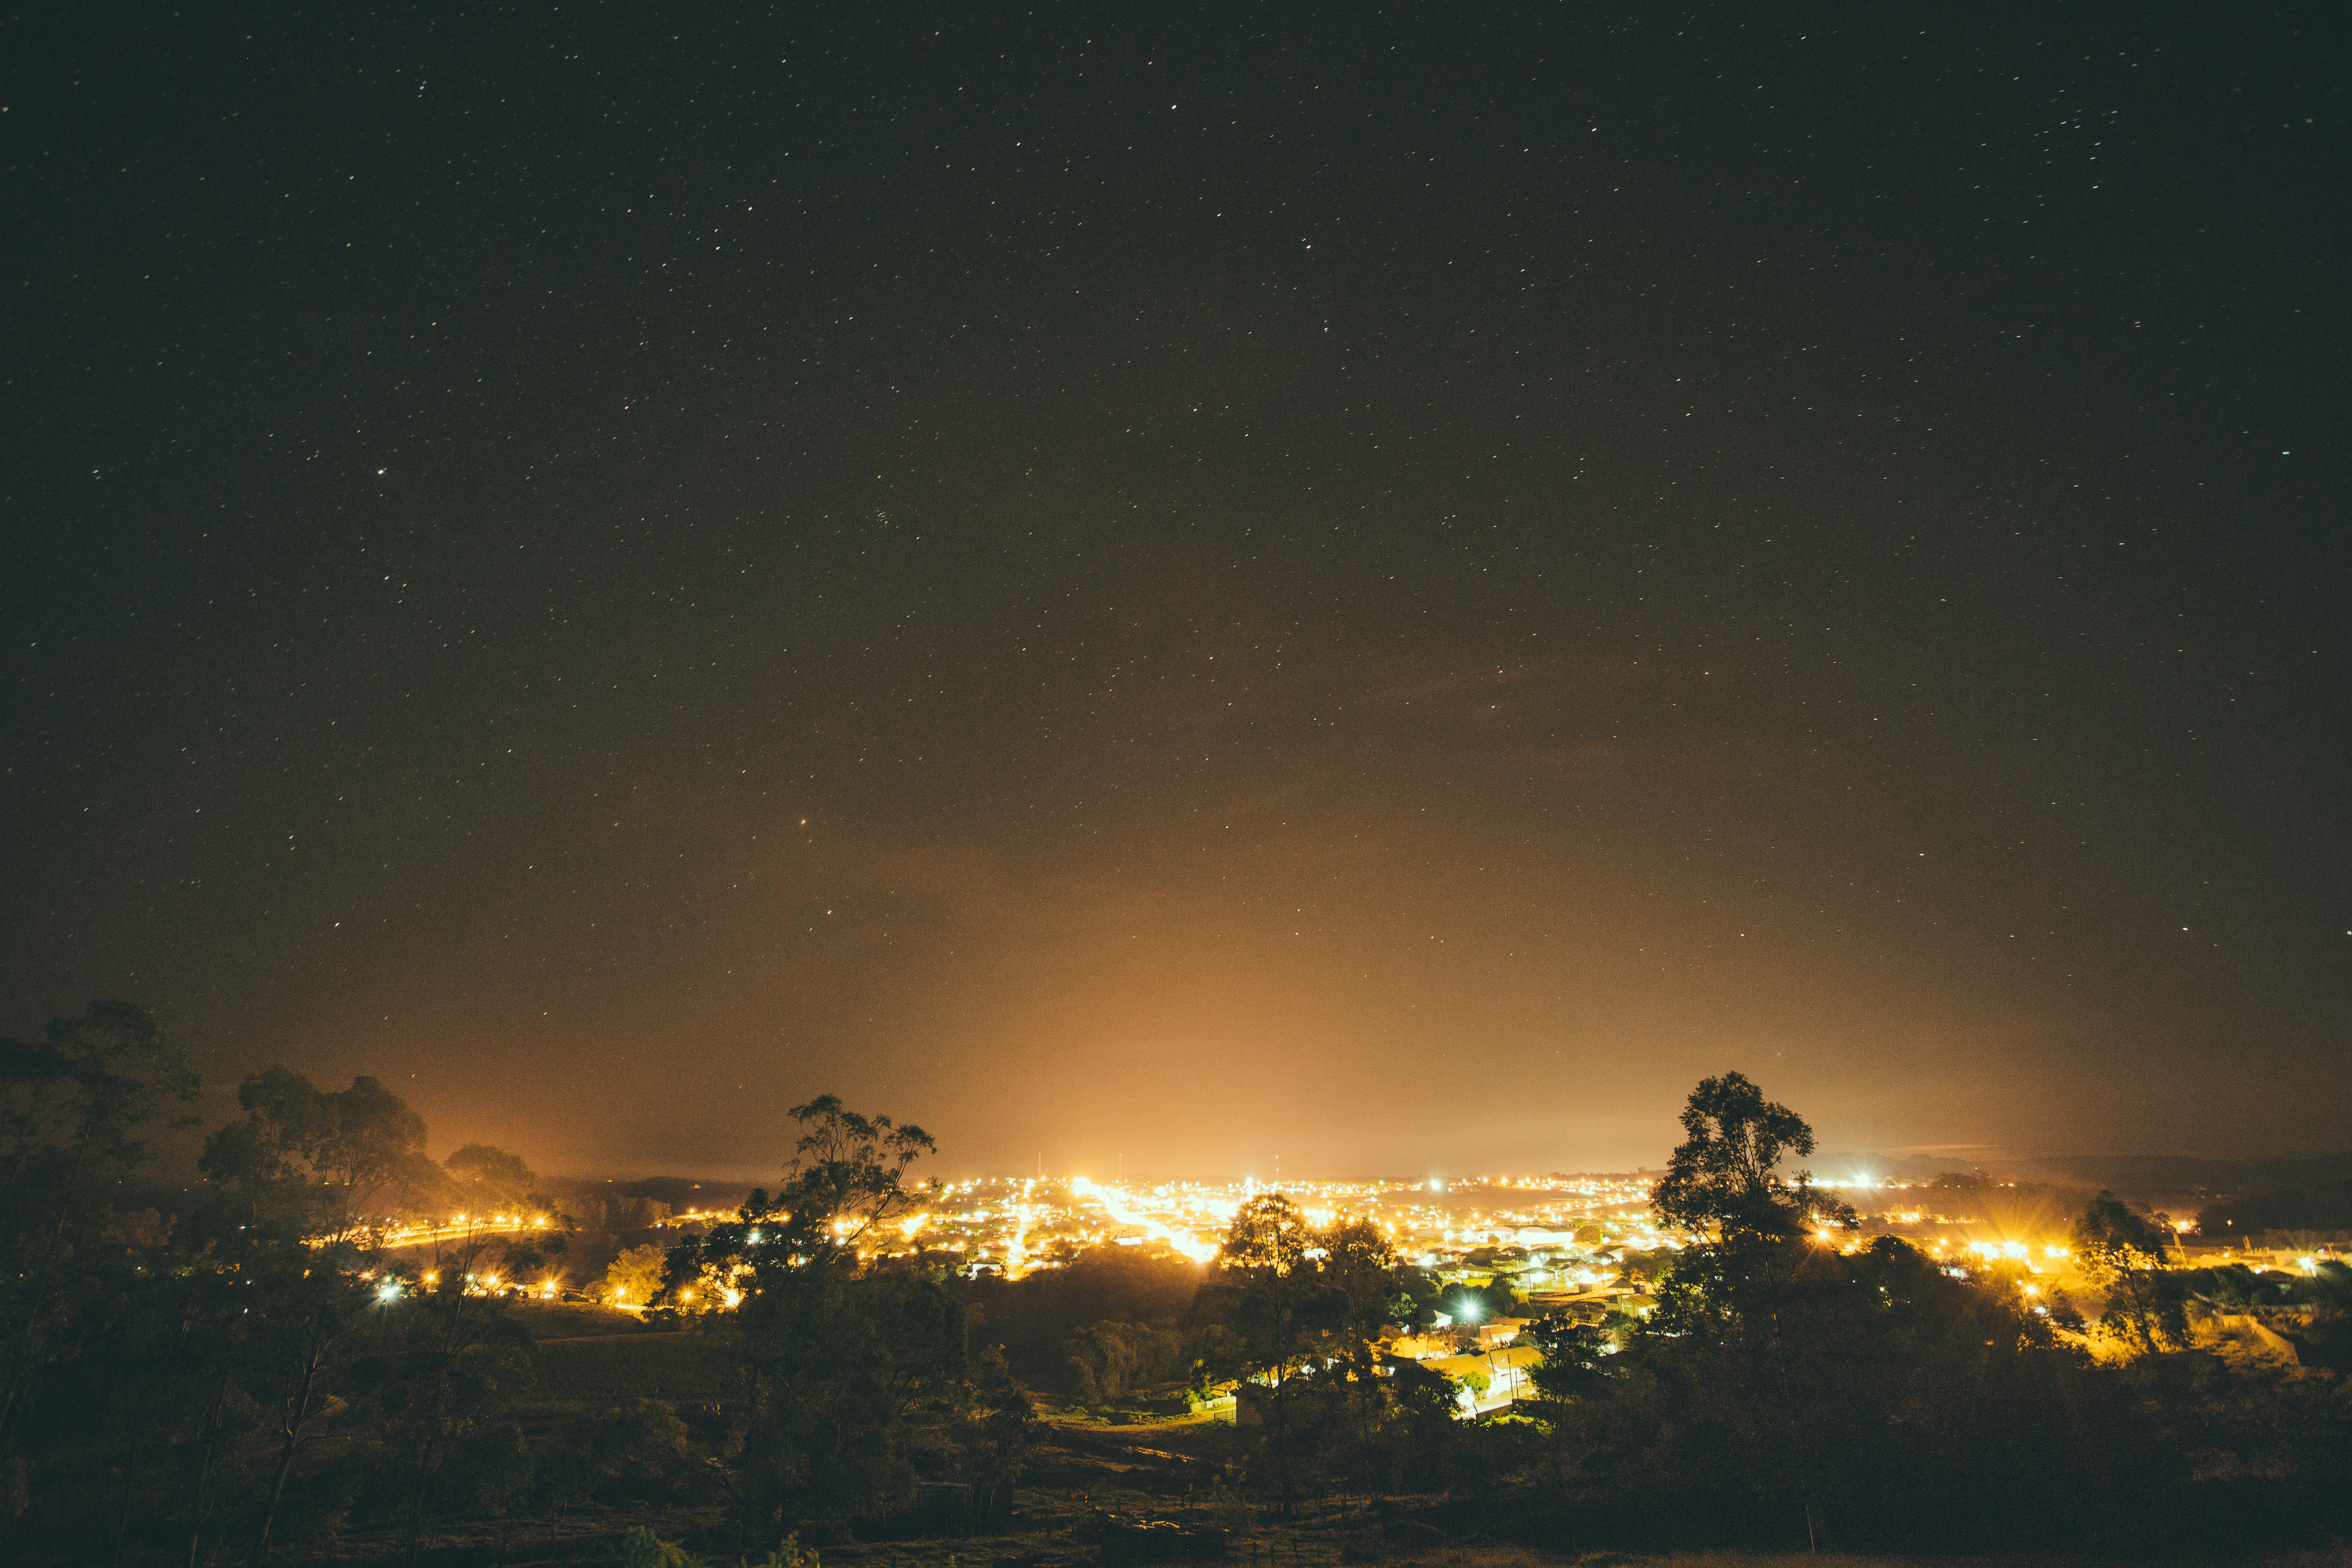
sky, night, star, dawn, city, atmosphere, dusk, evening, aurora, trees, stars, nightscape, city lights, astronomical object, atmosphere of earth